Fuenlabrada

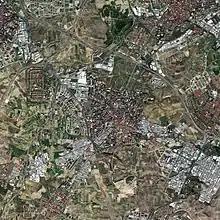
Fuenlabrada as seen by the European Space Agency's Sentinel-2.

The highest point in the municipality (721 metres above sea level) is located in a hill to the northwest of the city proper.